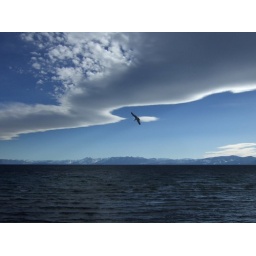
bird in the clouds